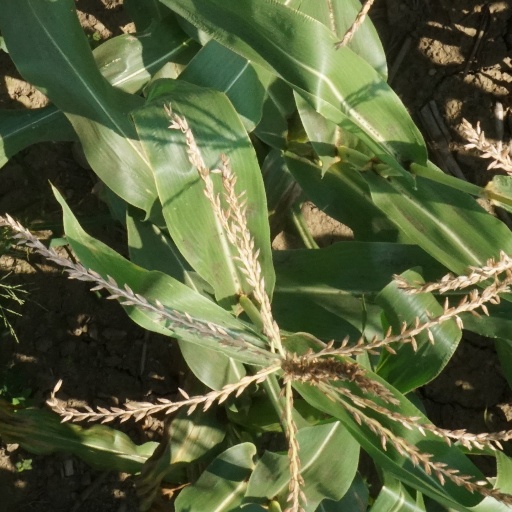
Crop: maize; corn